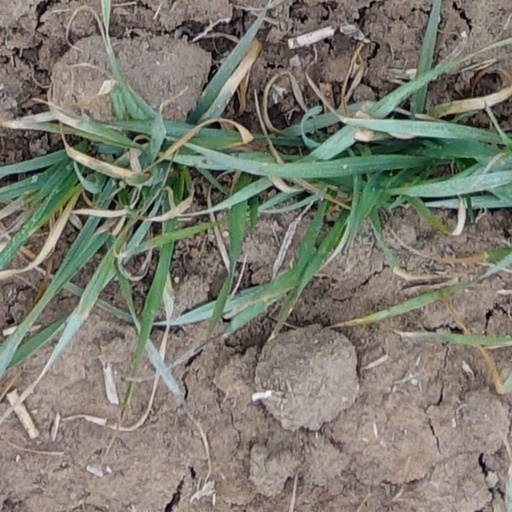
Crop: wheat